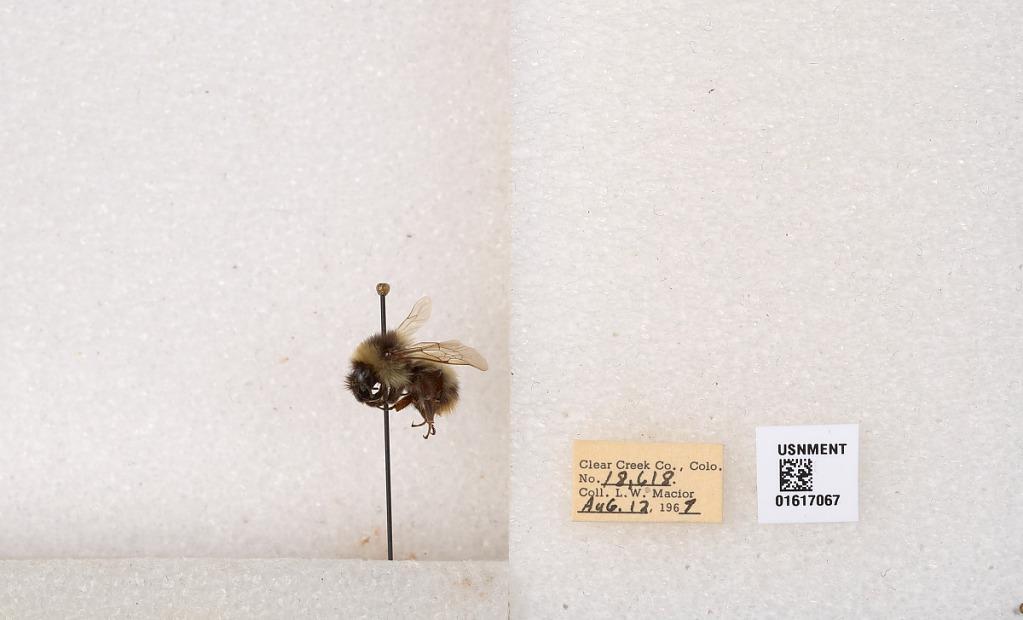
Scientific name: Bombus kirbyellus
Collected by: L. Macior
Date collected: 1967-8-12
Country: United States
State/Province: Colorado
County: Clear Creek
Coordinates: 39.6891, -105.644